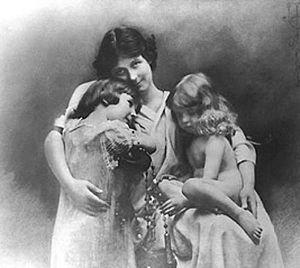
Isadora Duncan, née le 26 ou le 27 mai 1877 à San Francisco, et morte le 14 septembre 1927 à Nice, est une danseuse américaine qui révolutionna la pratique de la danse par un retour au modèle des figures antiques grecques. Par sa grande liberté d'expression, qui privilégiait la spontanéité, le naturel, elle apporta les premières bases de la danse moderne européenne, à l'origine de la danse contemporaine. Influencée par son frère Raymond Duncan sur un retour à l'hellénisme et le culte du corps, elle a voulu redonner toute sa place à la beauté, à l'harmonie du corps, osant s'exhiber presque nue, dissimulée seulement par quelques voiles. Par ailleurs, son travail chorégraphique accorde une place particulière à la spiritualité.